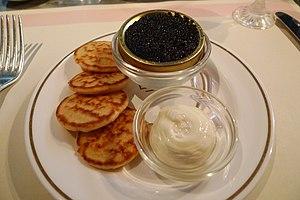
Le caviar est un aliment gastronomique de luxe, élaboré à partir d'œufs d'esturgeon. Bien que la consommation du caviar remonte sans doute à l'Antiquité, ce sont les Byzantins qui l'importèrent dans l'Europe médiévale. Sa commercialisation connut un second essor, à l'échelle mondiale cette fois, à partir de la seconde moitié du XVIIIᵉ siècle, la Russie devenant le principal exportateur de caviar provenant de la mer Caspienne au cours du XIXᵉ siècle.